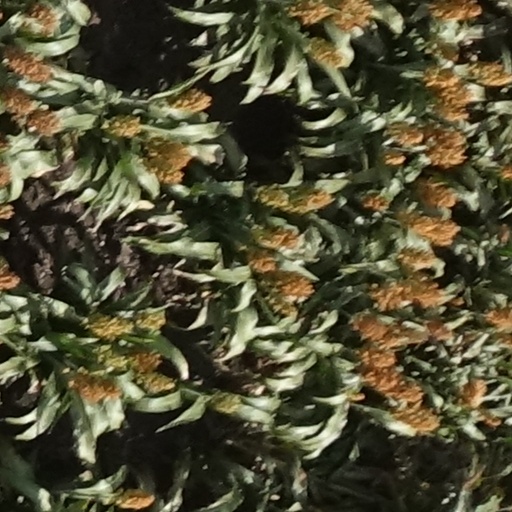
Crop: sorghum